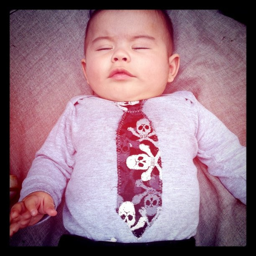
A sleeping baby wearing a tie with skull prints.
A young baby is wearing a tie covered with skulls.
A small baby with a shirt with a tie on it
Cross bones and skulls on a baby's tie is not pleasant.
A sleeping baby with a skull and crossbones tie.